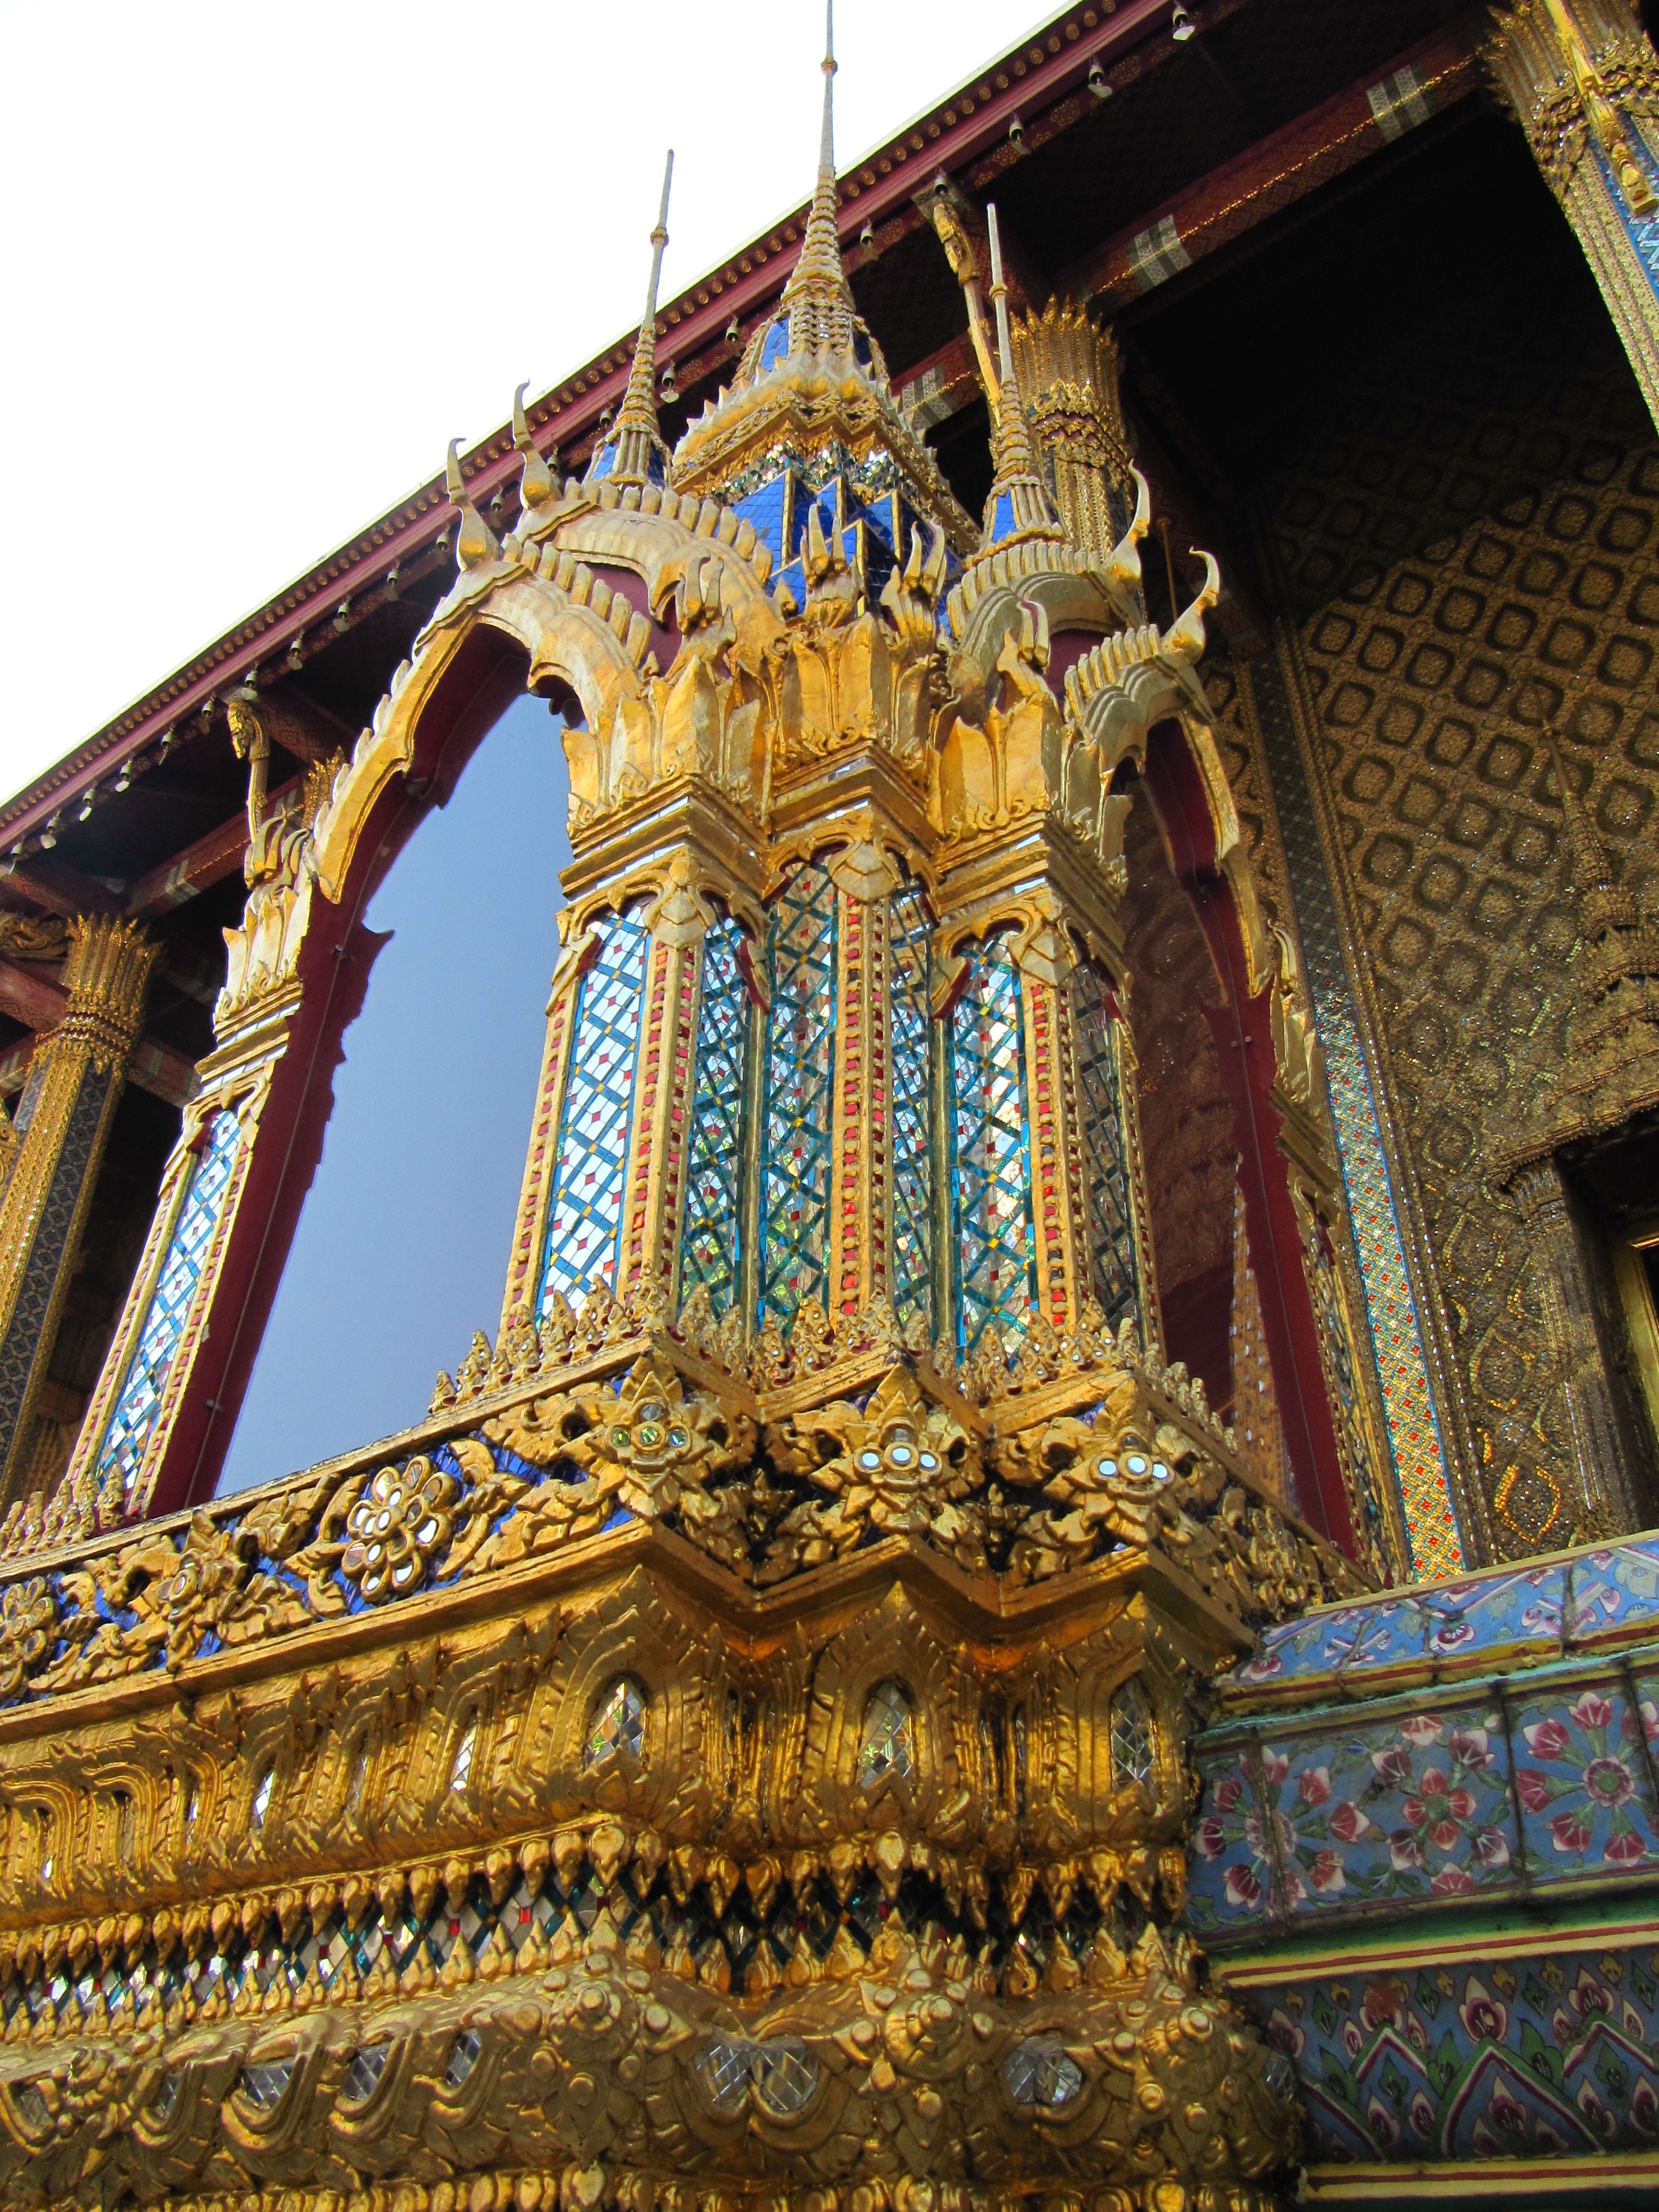
architecture, building, palace, travel, decoration, buddhism, religion, asia, ancient, landmark, tourism, place of worship, thailand, grand, king, temple, shrine, buddha, culture, royal, bangkok, thai, traditional, wat, hindu temple, historic site, ancient history